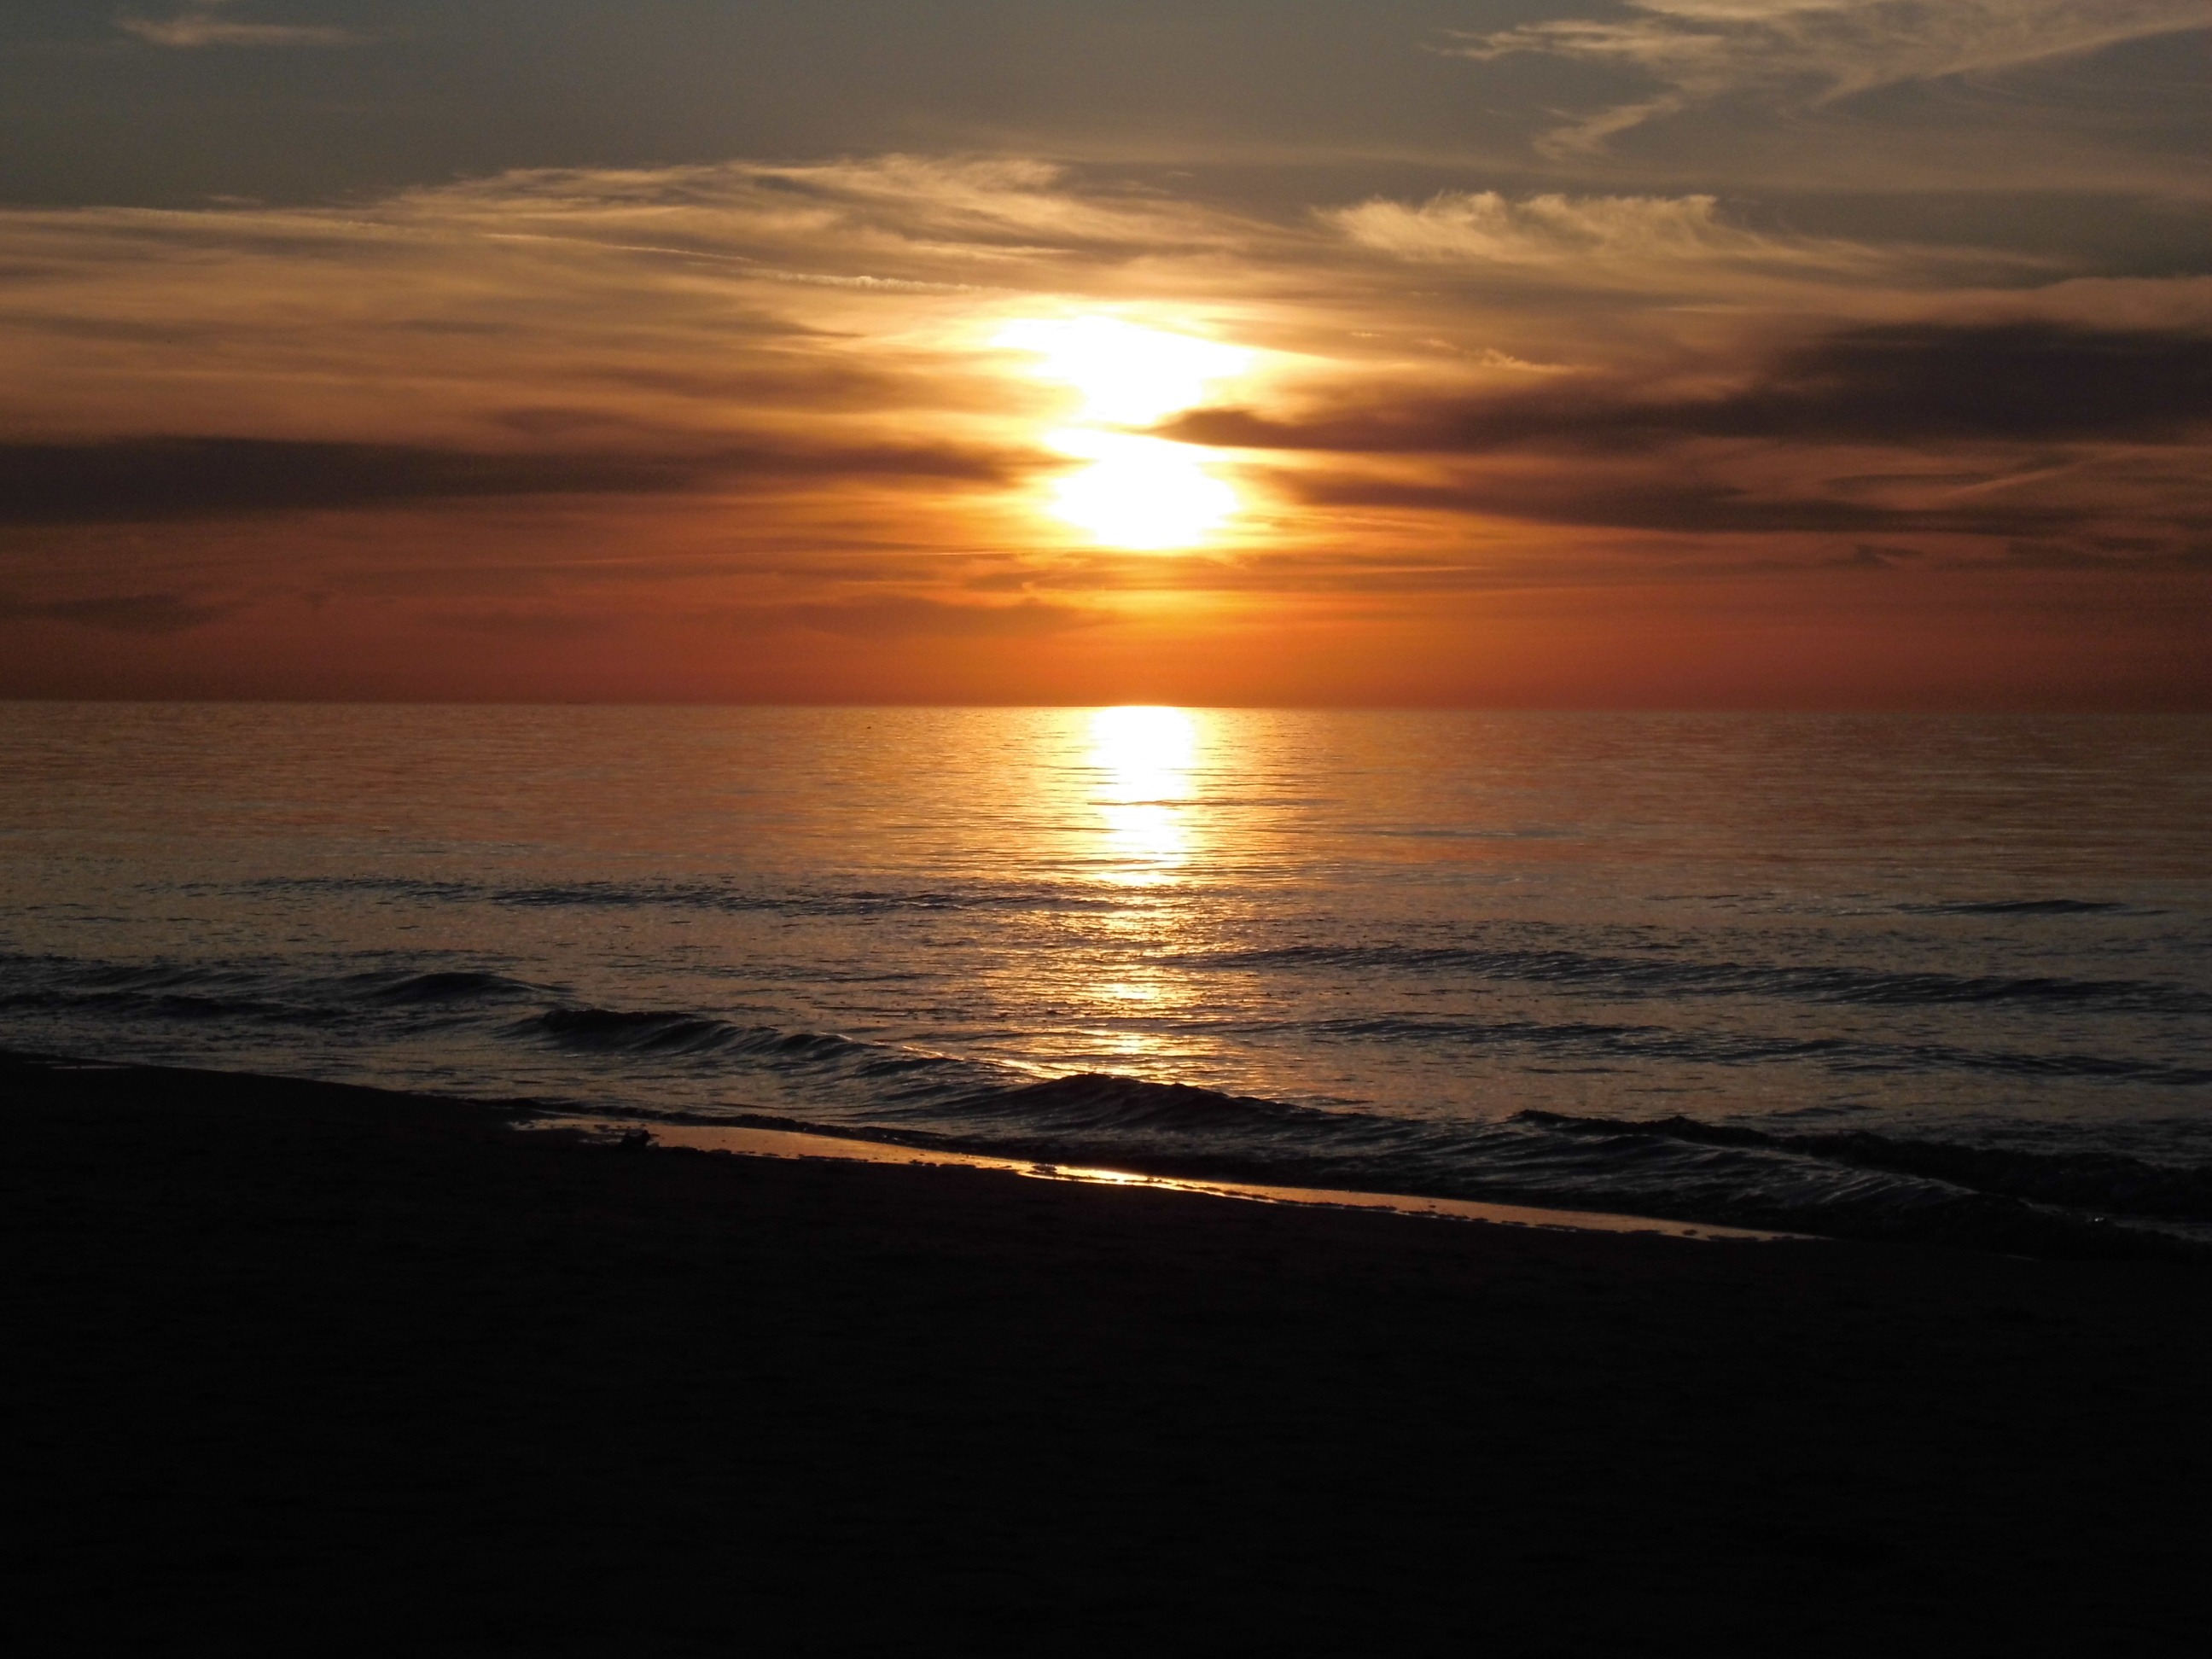
beach, sea, coast, water, nature, ocean, horizon, cloud, sky, sun, sunrise, sunset, sunlight, morning, shore, wave, dawn, dusk, evening, red, body of water, clouds, afterglow, evening sky, wind wave